Chavornay, Ain

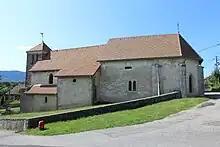
Église St André

Chavornay is a former commune in the Ain department in eastern France. On 1 January 2019, it was merged into the new commune Arvière-en-Valromey.